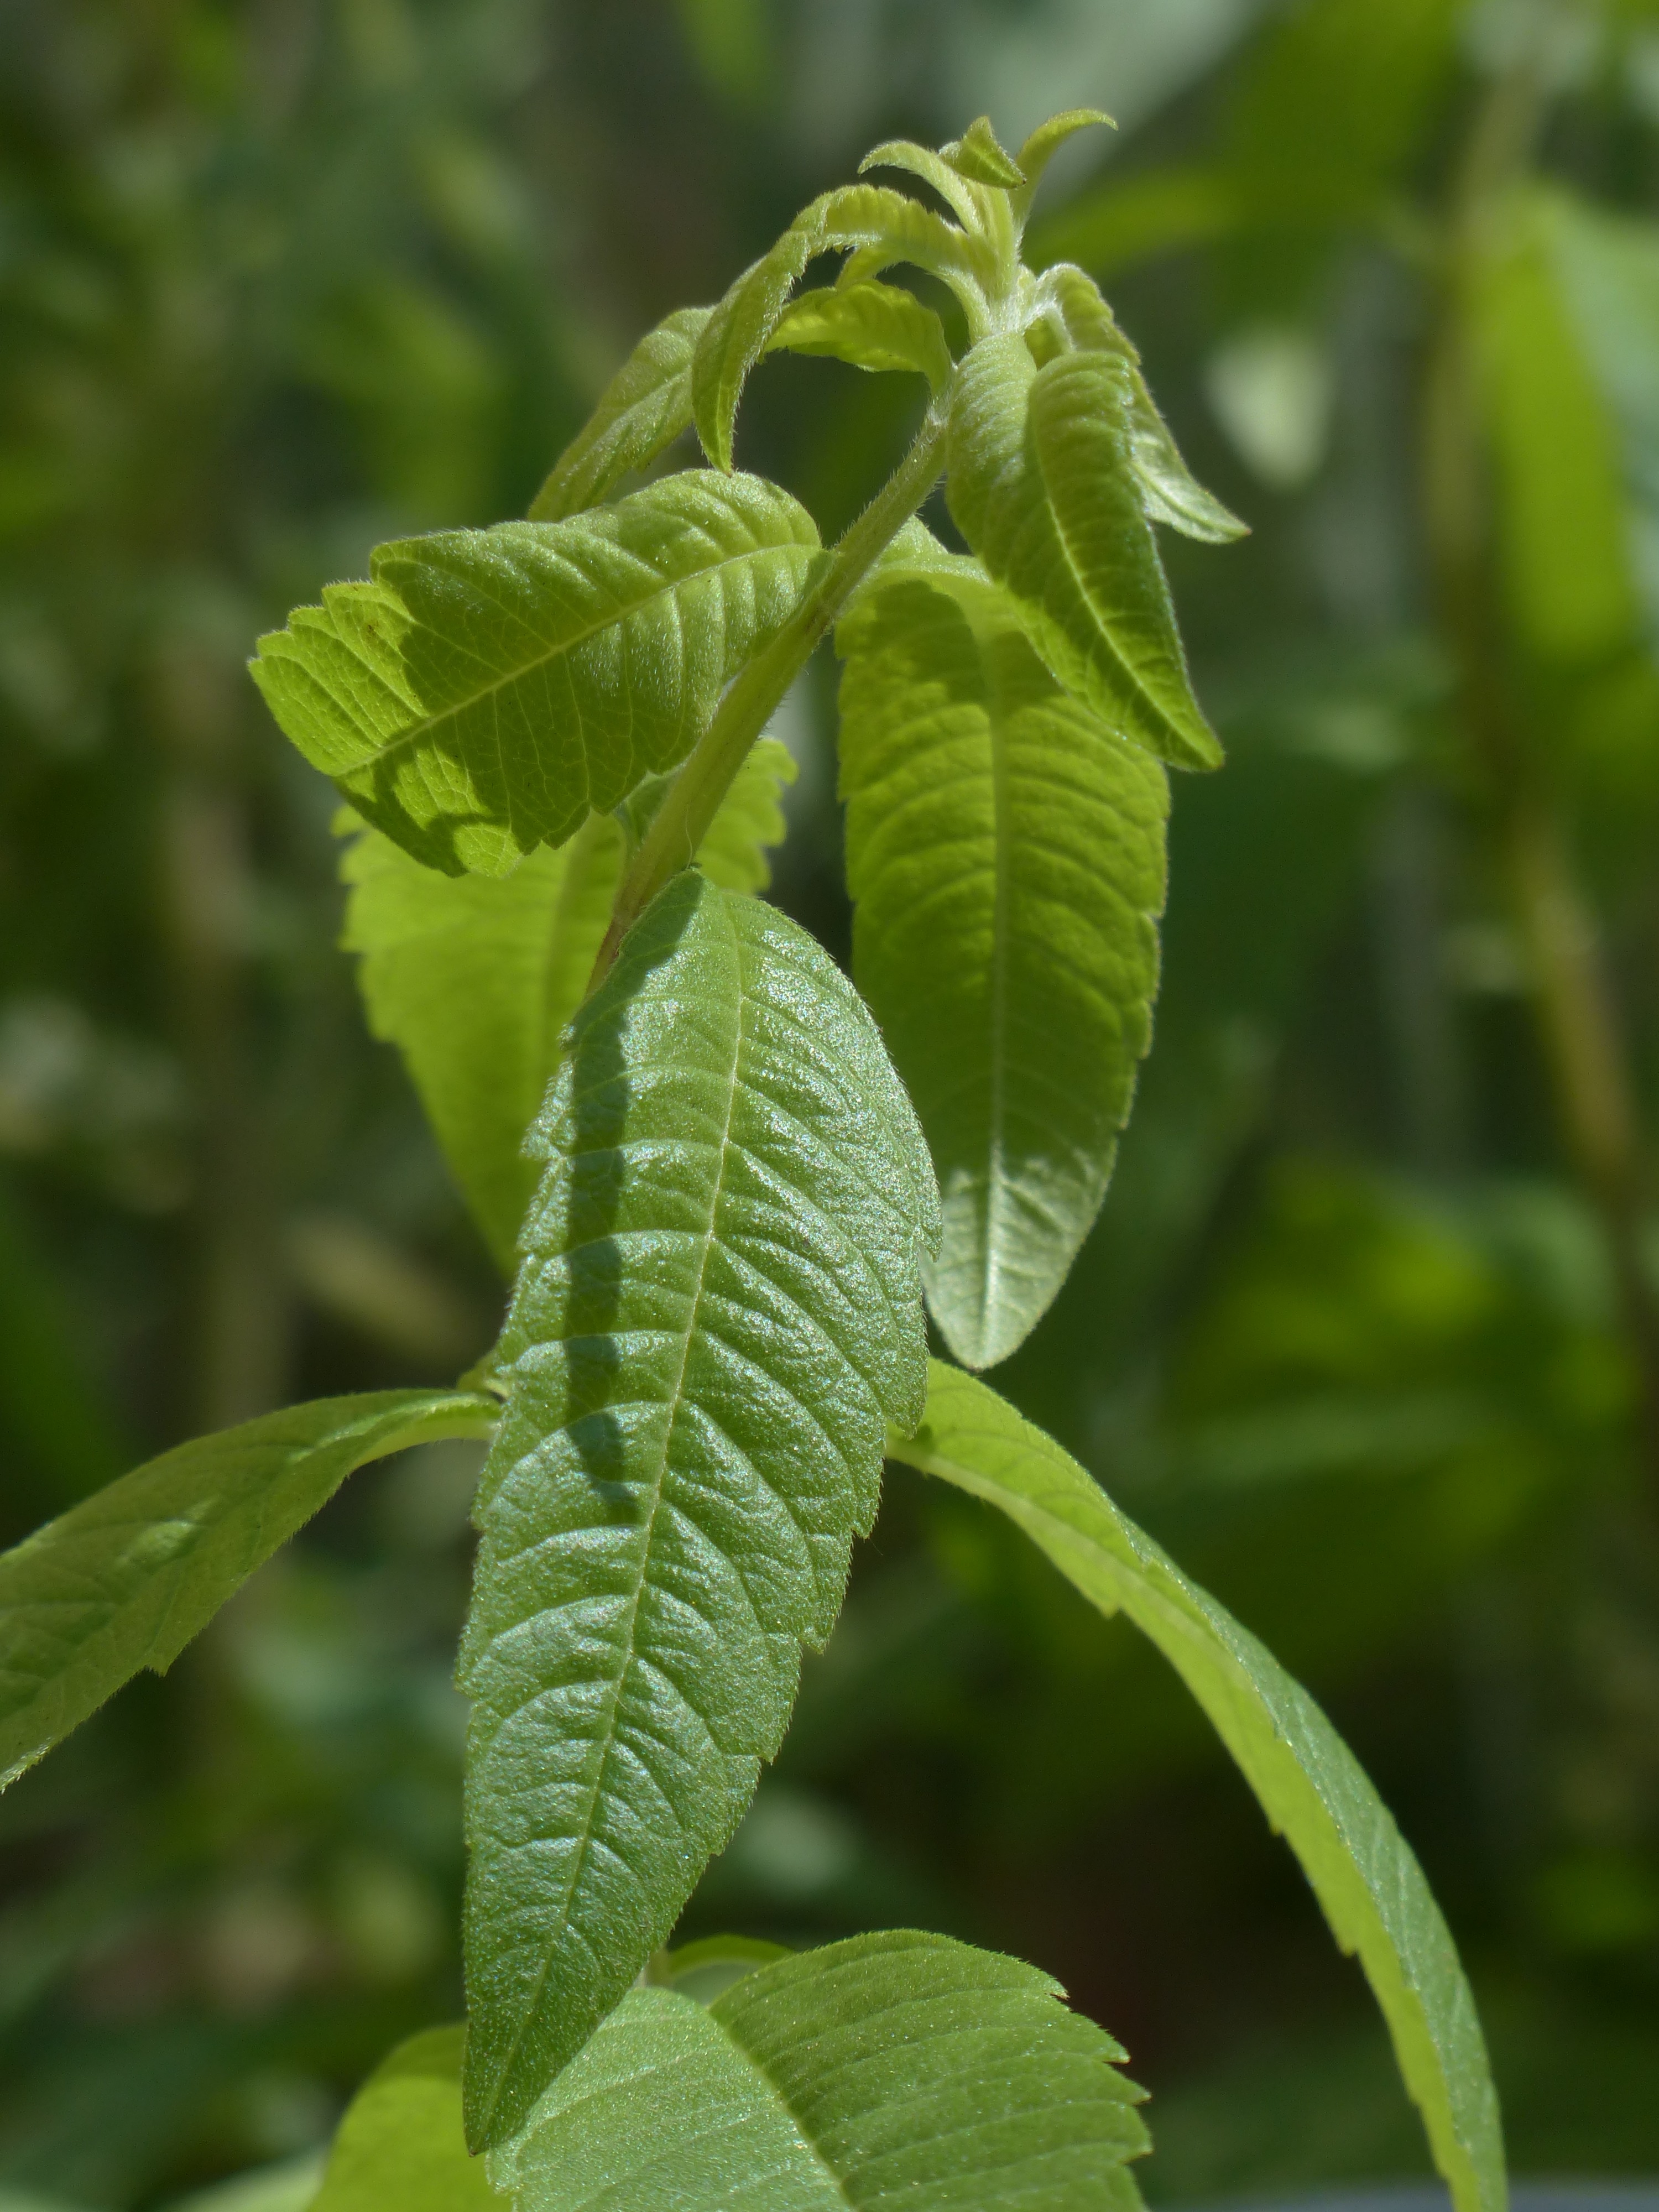
tree, plant, leaf, flower, food, green, spice, herb, produce, botany, flora, stalk, leaves, shrub, medicinal plant, kitchen spice, kitchen herb, garden plant, garden herbs, flowering plant, verbena, garden spice plant, verbenaceae, plant stem, land plant, lemon bush, verbena greenhouse, aloysia citrodora, lemon scented shrub, lemon verbena